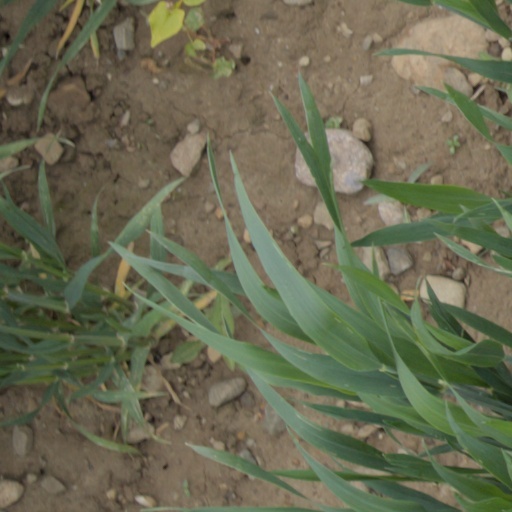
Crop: wheat